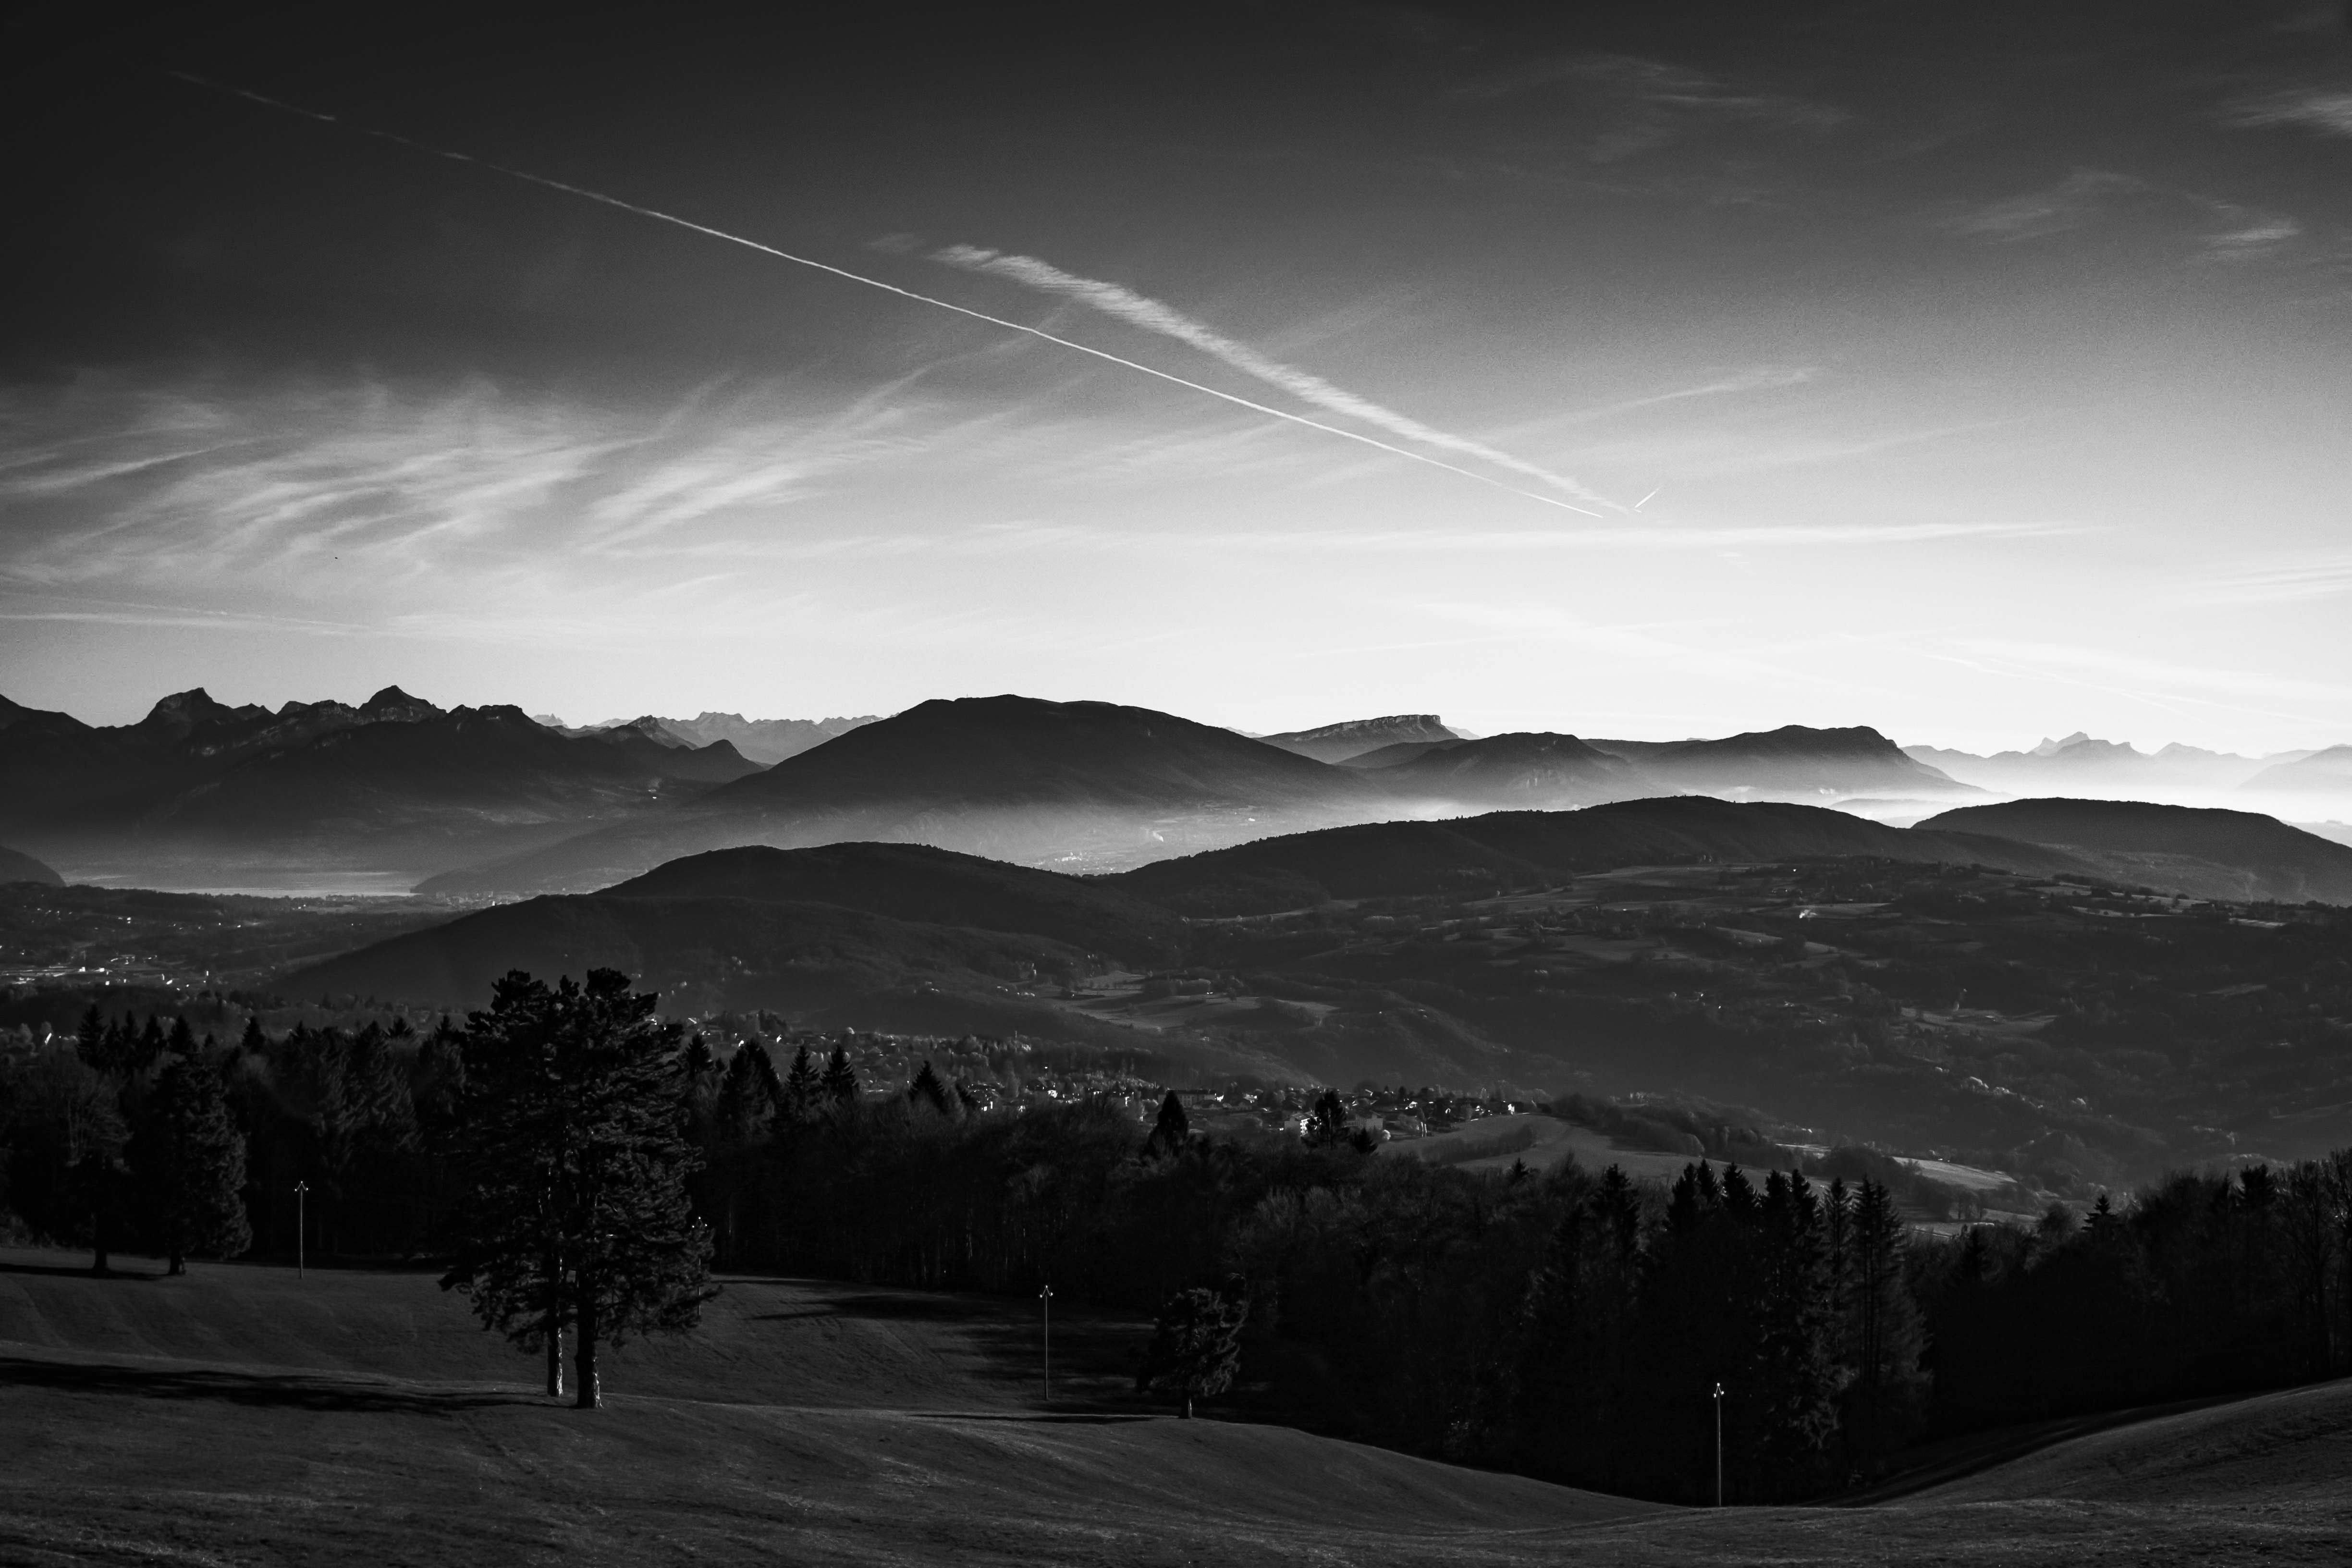
landscape, nature, mountain, snow, winter, light, cloud, black and white, sky, fog, sunrise, mist, night, photography, sunlight, morning, hill, dawn, atmosphere, valley, mountain range, dusk, evening, green, scenic, flag, weather, darkness, monochrome, golf course, trees, outdoors, hills, mountains, fairway, topography, monochrome photography, atmospheric phenomenon, mountainous landforms, andulation